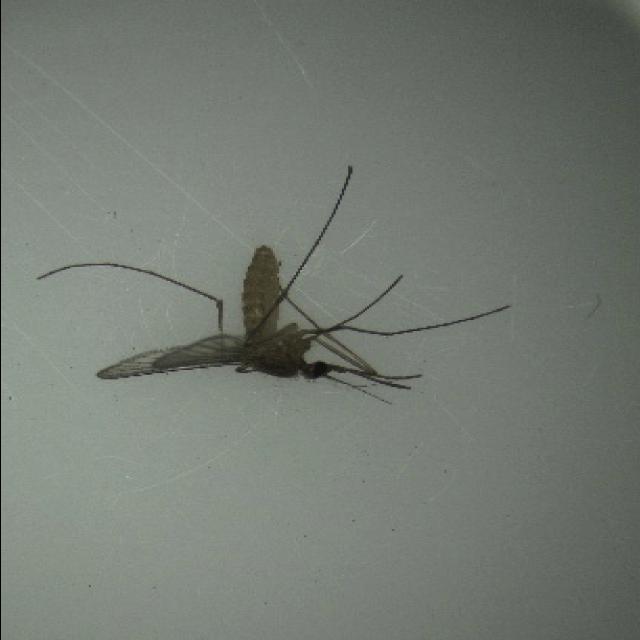
Species: culex_pipiens